The Agenda Project

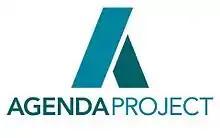
Logo of The Agenda Project

The Agenda Project is a non-profit political organization based in Washington, D.C. It was founded in 2010 by political strategist and author Erica Payne, who had previously founded the consulting firm The Tesseract Group. The organization aims to connect stakeholders in order to build relationships and deepen their understanding of progressive ideas and specific policy issues.